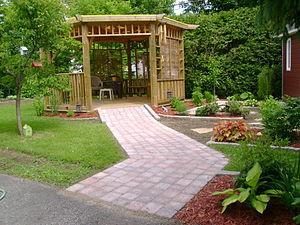
Gazébo de bois
Un gazébo désigne un belvédère ou pavillon de jardin ayant pour caractéristique principale de permettre de voir sans être remarqué.